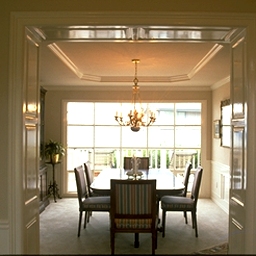
Room type: dining_room